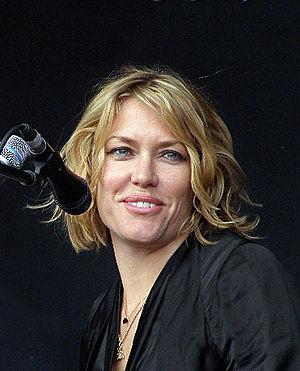
Cerys Elizabeth Matthews, née le 11 avril 1969 à Cardiff, est une chanteuse, compositrice, écrivain et journaliste galloise. C'est un des membres fondateurs du groupe de rock Catatonia.
Catatonia est un groupe de rock alternatif britannique, originaire de Cardiff, au Pays de Galles. Il est actif entre 1992 et 2001. Le groupe se composait de Cerys Matthews au chant, Mark Roberts à la guitare, Paul Jones à la basse, Owen Powell à la guitare et Aled Richards à la batterie.